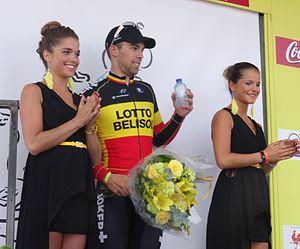
Reportage photographique réalisé le samedi 26 juillet à l'occasion de l'arrivée de la première étape du Tour de Wallonie 2014 à Rumillies, Belgique.
La saison 2014 de l'équipe cycliste Lotto-Belisol est la troisième de cette équipe.
Jens Debusschere est un coureur cycliste belge né le 28 août 1989 à Roulers. Il est membre de l'équipe B&B Hotels-Vital Concept et a commencé sa carrière professionnelle en 2011. Il est notamment devenu champion de Belgique en 2014.